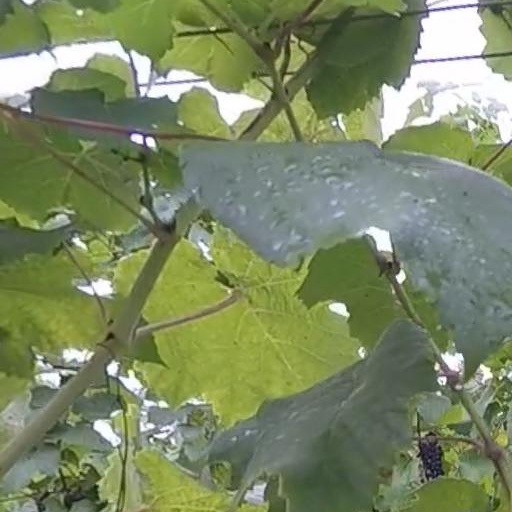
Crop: grape